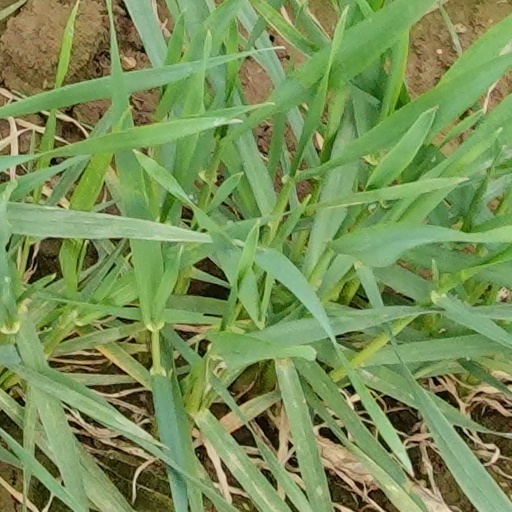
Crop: wheat